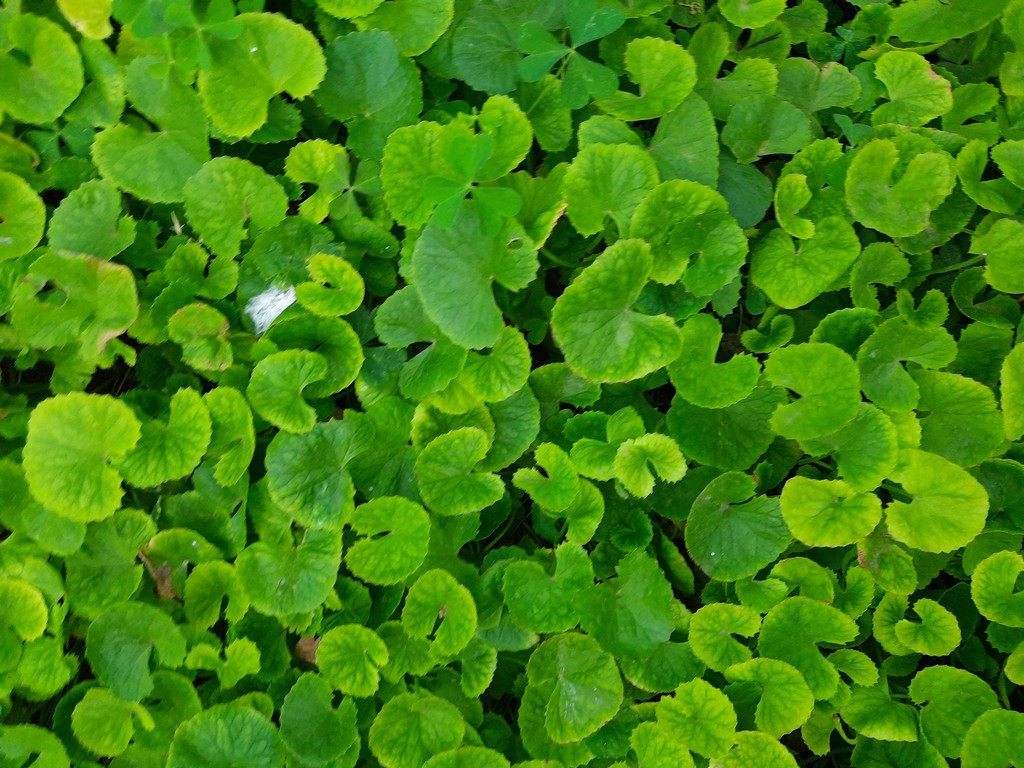
Label: Healthy